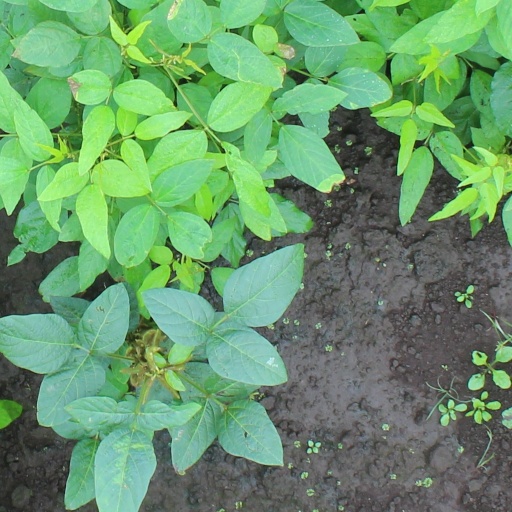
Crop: soybean